6061 aluminium alloy

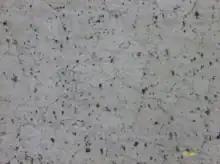
Grain boundaries in extruded plate 6061 aluminium alloy

Grain sizes in aluminium alloys are heavily dependent upon the processing techniques and heat treatment. Different cross-sections of material which has been stressed can cause order of magnitude differences in grain size. Some specially processed aluminium alloys have grain diameters which are hundreds of nanometres, but most range from a few micrometres to hundreds of micrometres.